Spearfishing

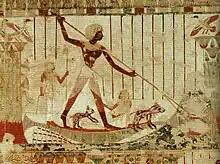
Photo of painting displaying man standing on boat with two small dogs, pointing spear at fish

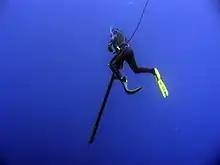
Spearfisherman hunting Yellowfin tuna in the Ryukyu Islands

Spearfishing with barbed poles (harpoons) was widespread in palaeolithic times. Cosquer Cave in Southern France contains cave art over 16,000 years old, including drawings of seals which appear to have been harpooned.